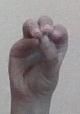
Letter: ha